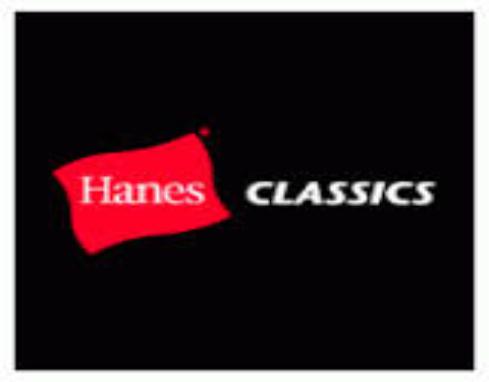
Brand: Hanes
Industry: Clothes